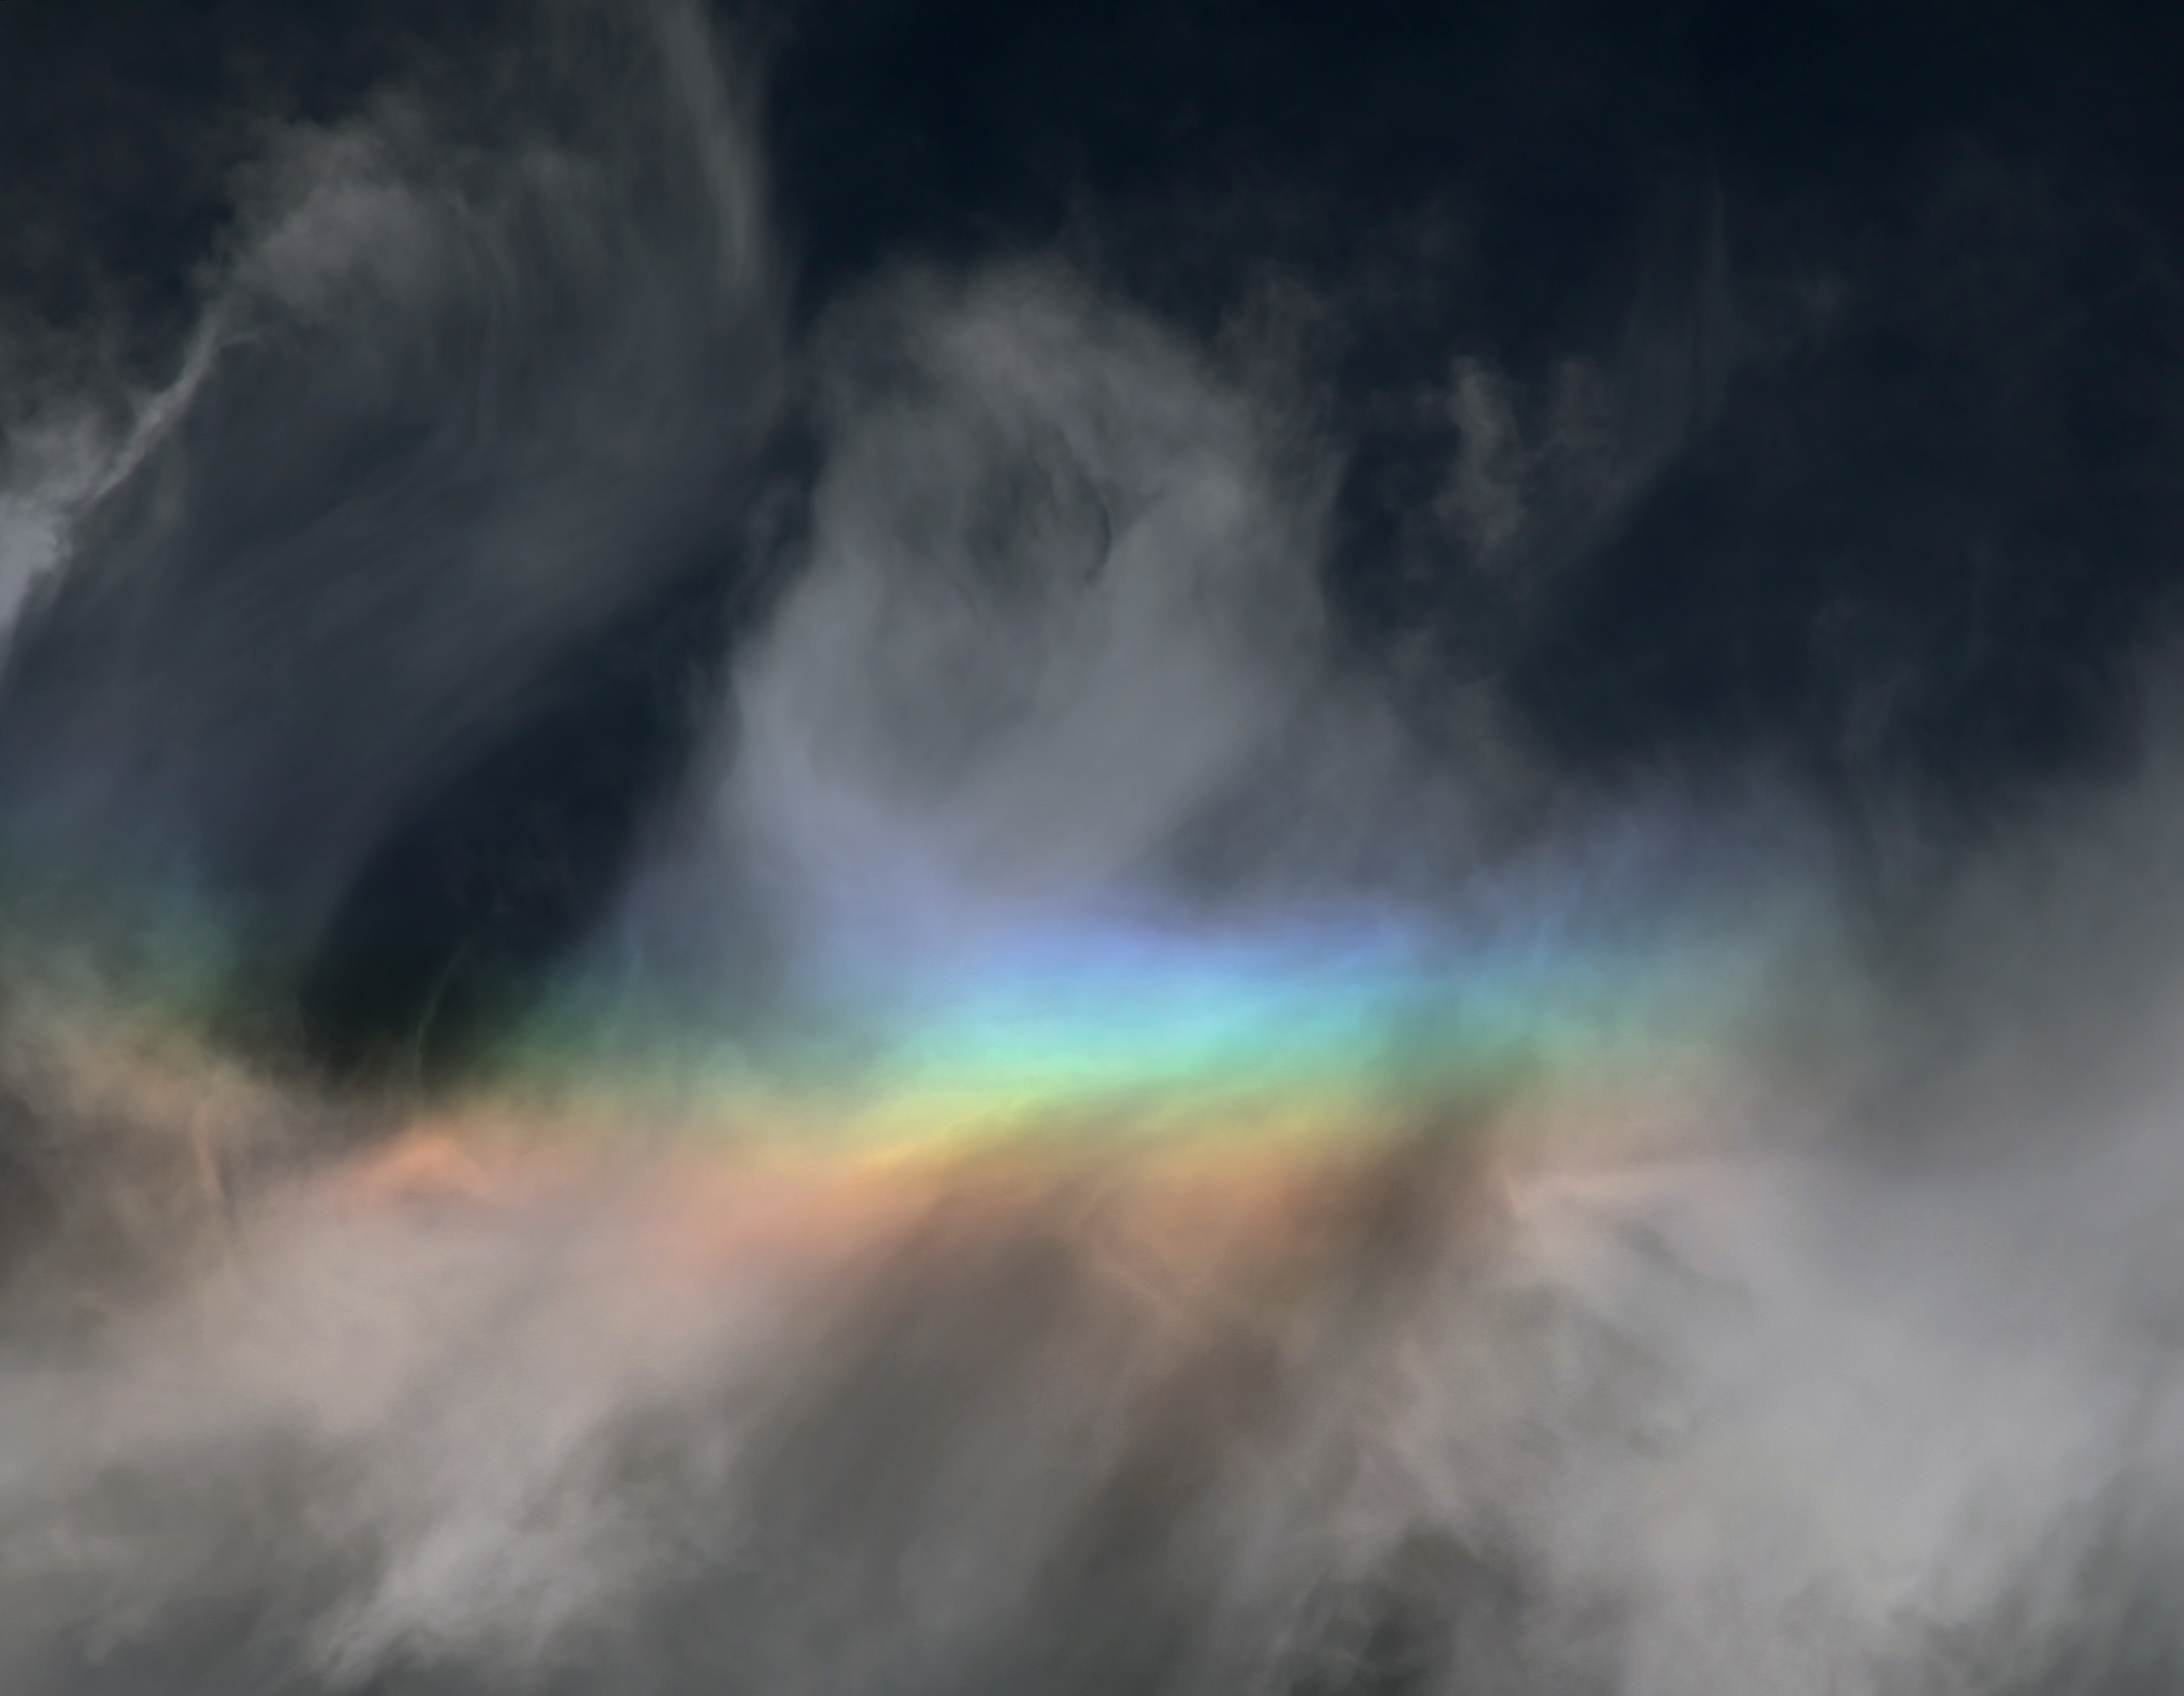
cloud, sky, atmosphere, ice, weather, storm, california, rainbow, sacramento, phenomenon, geological phenomenon